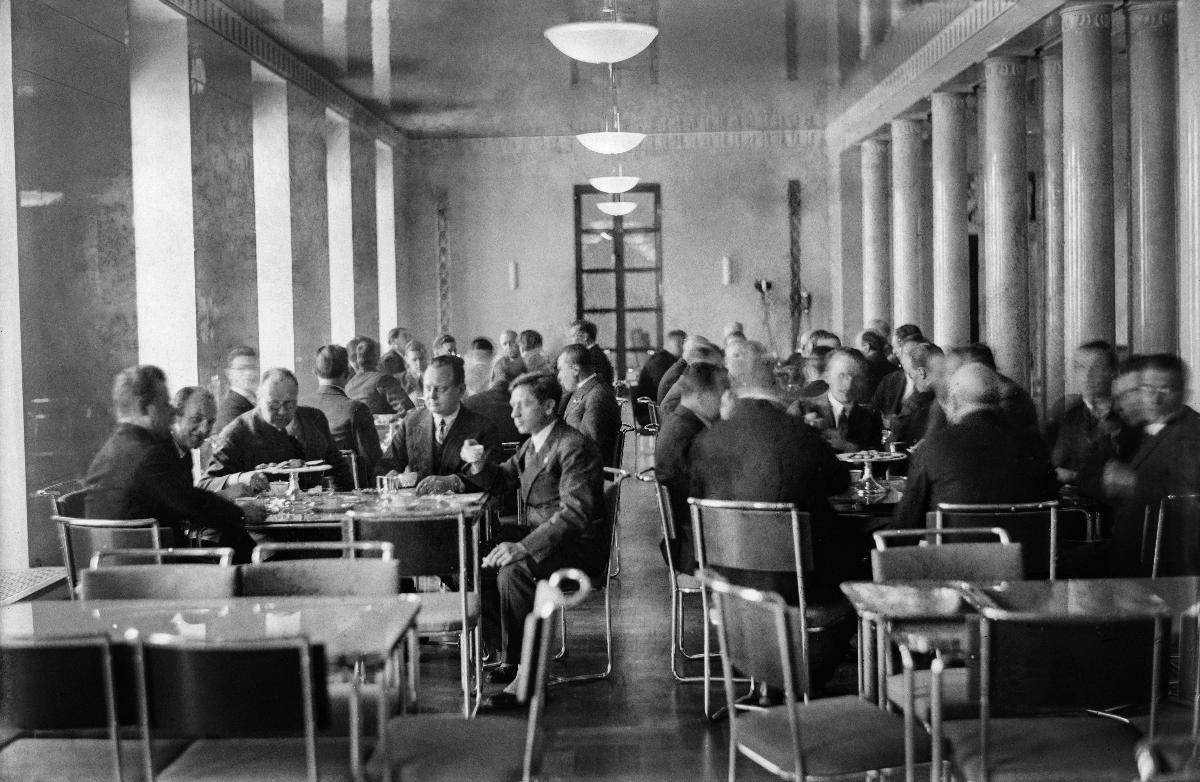
Lehtimiehiä uudessa Eduskuntatalossa
Tidningsmän i det nya Riksdagshuset; Journalists in the new Parliament House
sisällön kuvaus: Helsingin sanomalehtimiehiä uuden Eduskuntatalon kahvilassa Helsingissä 31.1.1931. content description: Journalists from Helsinki at the cafe of the new Parliament House of Finland, Helsinki 31.1.1931. innehållsbeskrivning: Helsingfors-tidningsmän i det nya Riksdagshusets café i Helsingfors 31.1.1931.
Kuvaaja: Sundström, Hugo, kuvaaja
Vuosi: 1931
Paikka: Suomi, Uusimaa, Helsinki
Aiheet: arkkitehtuuri; rakennukset; Eduskuntatalo; eduskunta (parlamentit); sisäkuva; HBL; architecture; buildings; Parliament House; parliament; politics; parliament house; interior; arkitektur; byggnader; Riksdagshuset (Finland); riksdagen; politik; riksdagshuset; interiör